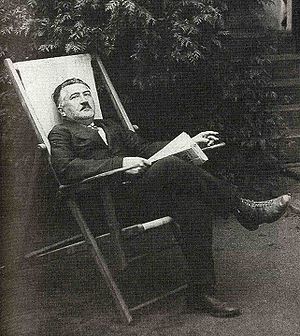
Josef Suk
Josef Suk var en tjekkisk komponist og violinist.